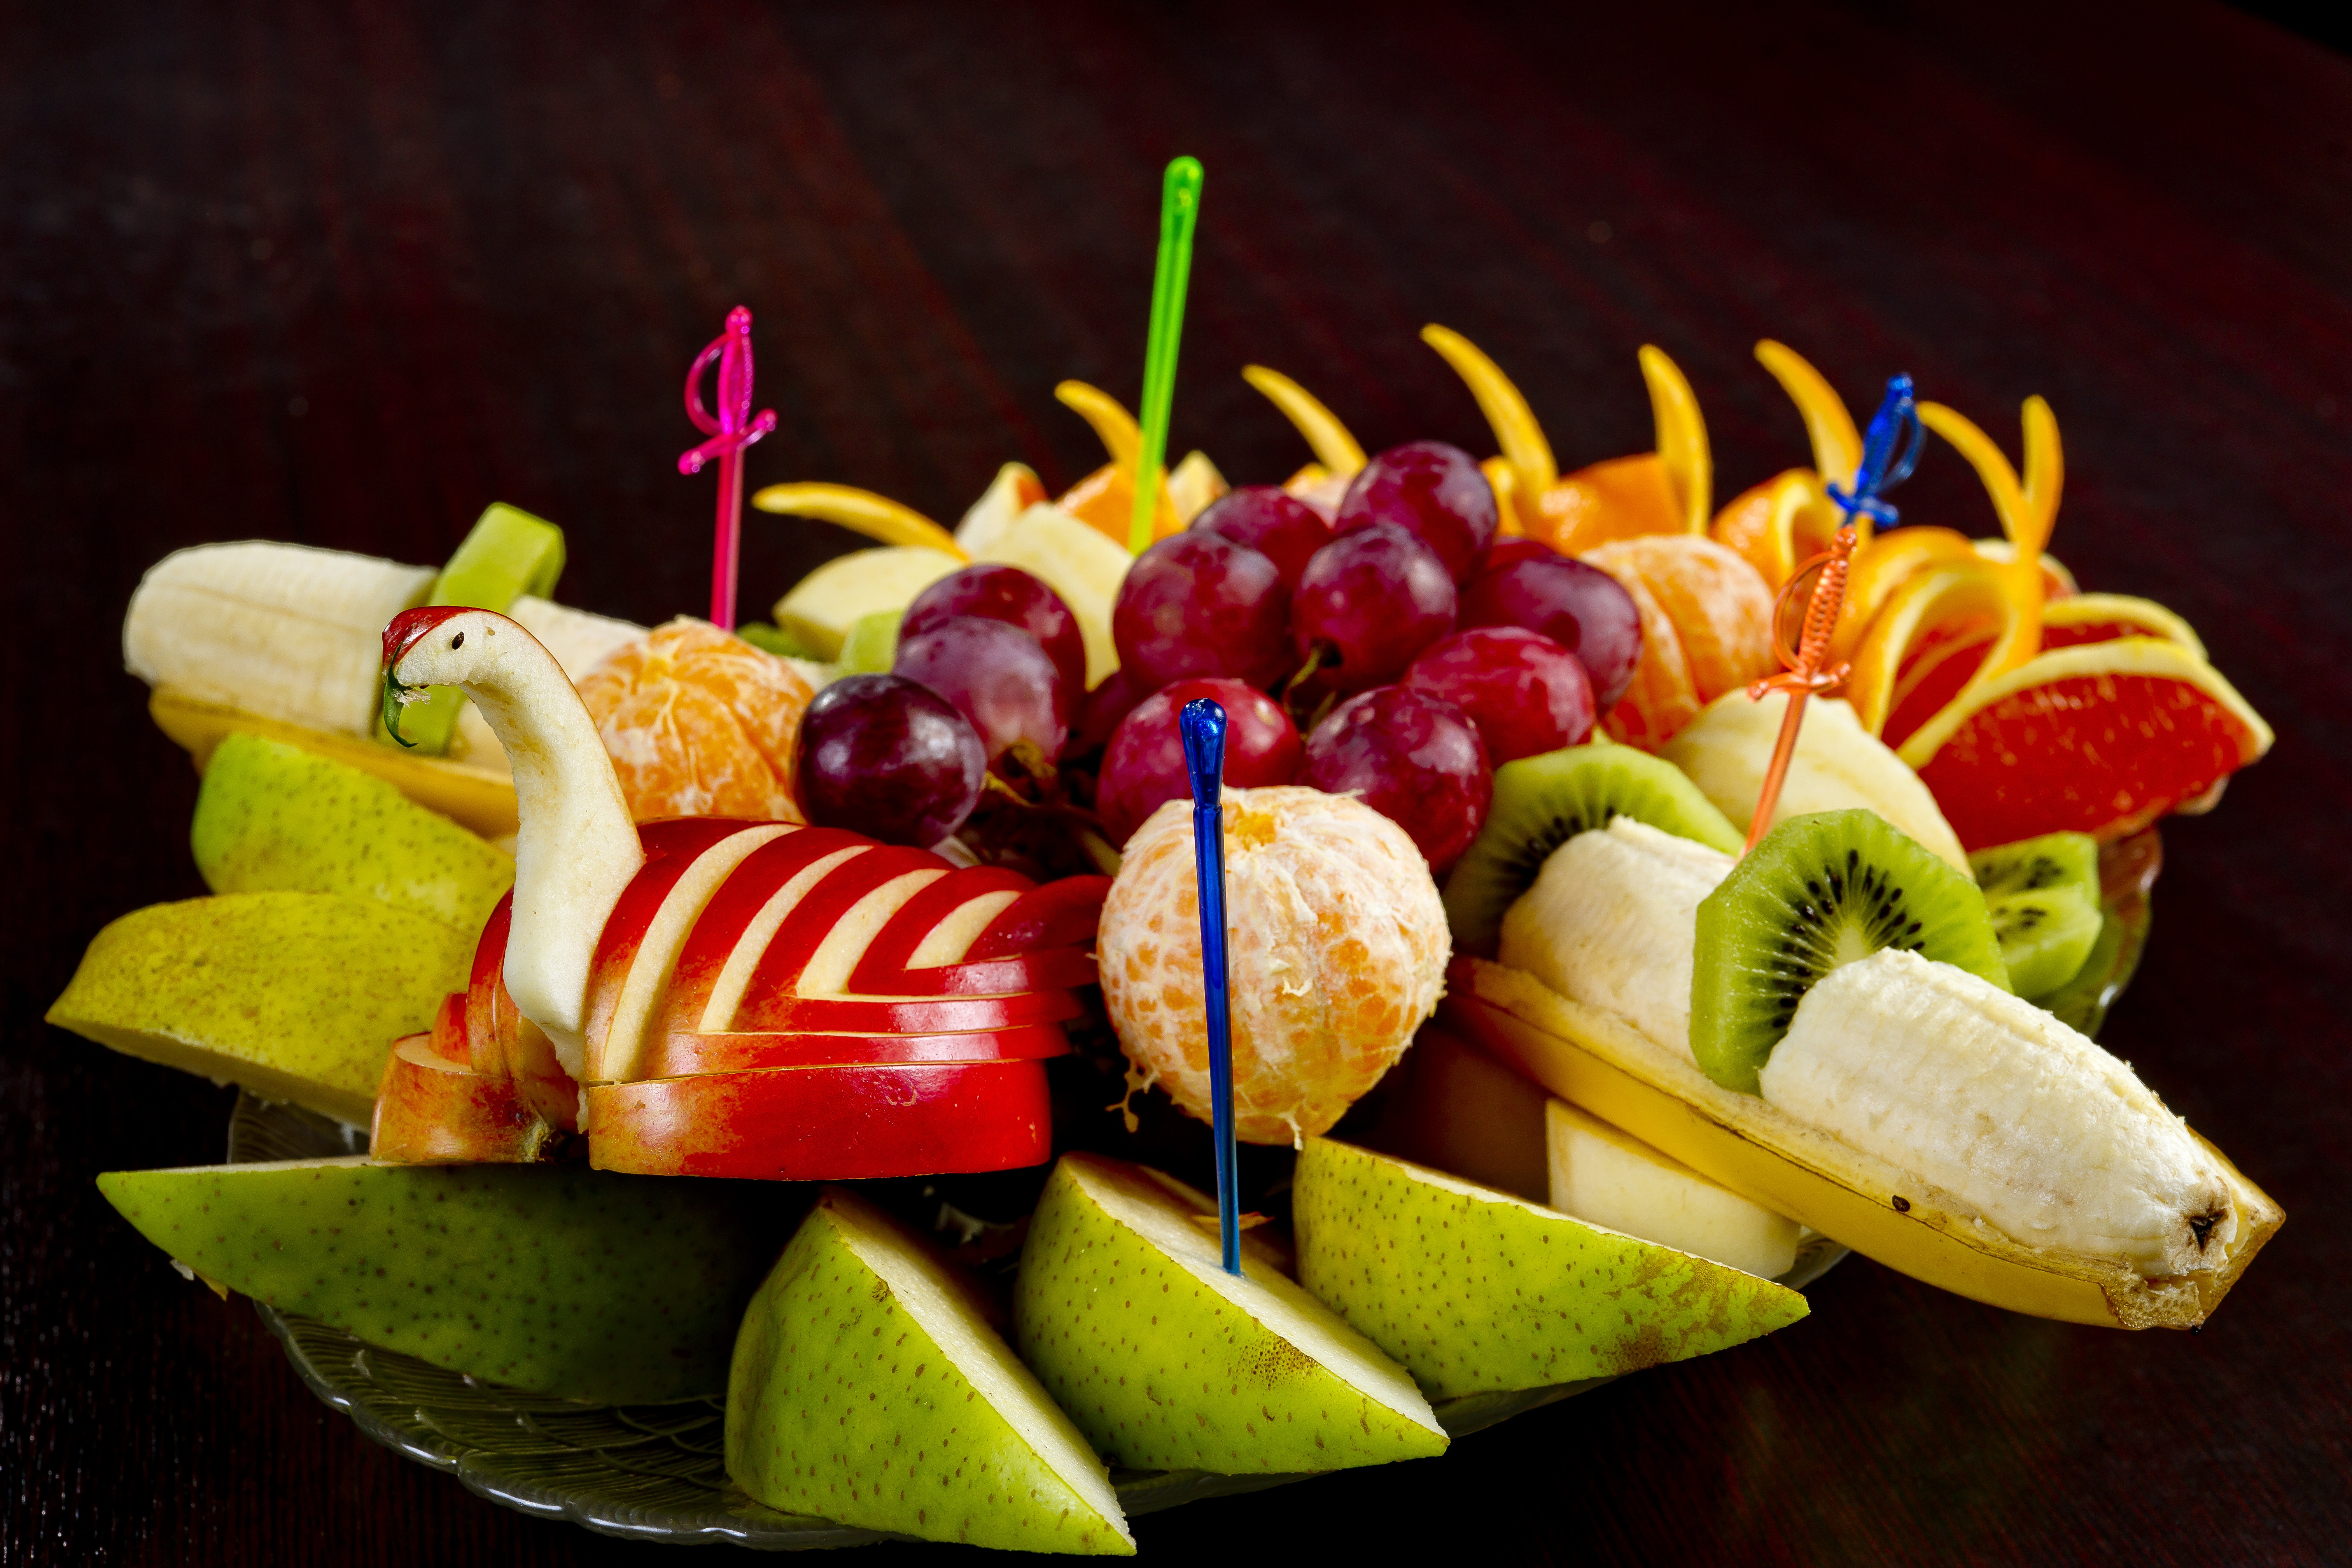
fruit, flower, ripe, dish, meal, food, produce, healthy, dessert, cuisine, delicious, still life, nutrition, grapes, healthy food, black background, useful, korean cuisine